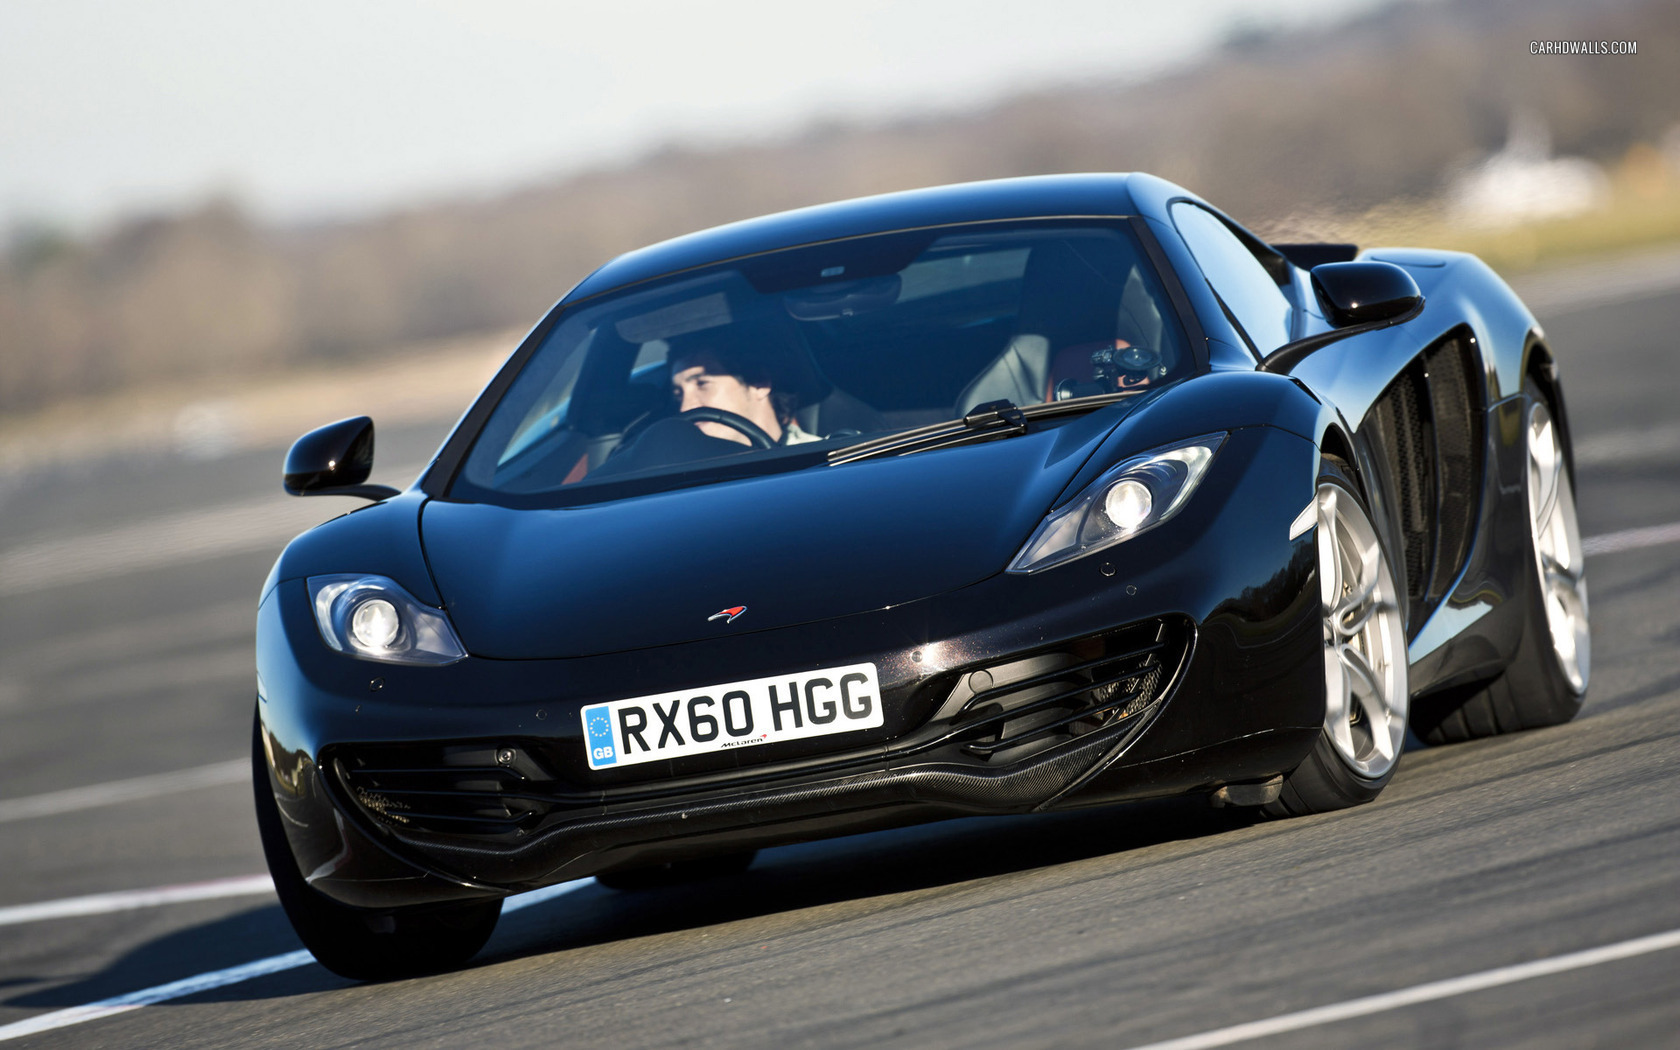
Car model: 2012 McLaren MP4-12C Coupe